Dusit Palace

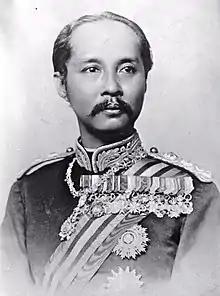
King Chulalongkorn (Rama V) found the Grand Palace too overcrowded and unhealthy, as a result he began construction on a new palace, which eventually became Dusit Palace.

Dusit Palace (RTGS: "Phra Ratcha Wang Dusit") is a compound of royal residences in Bangkok, Thailand. Constructed over a large area north of Rattanakosin Island between 1897 and 1901 by King Chulalongkorn (Rama V). The palace, originally called "Wang Suan Dusit" or 'Dusit Garden Palace' (วังสวนดุสิต), eventually became the primary (but not official) place of residence of the King of Thailand, including King Chulalongkorn (Rama V), King Vajiravudh (Rama VI), King Prajadhipok (Rama VII), King Bhumibol Adulyadej (Rama IX) and King Vajiralongkorn (Rama X). The palace covers an area of over and is dotted between gardens and lawns with 13 different royal residences. Dusit Palace is bordered by Ratchwithi Road in the north, Sri Ayutthaya Road in the south, Ratchasima Road in the west and U-Thong Nai Road on the east.